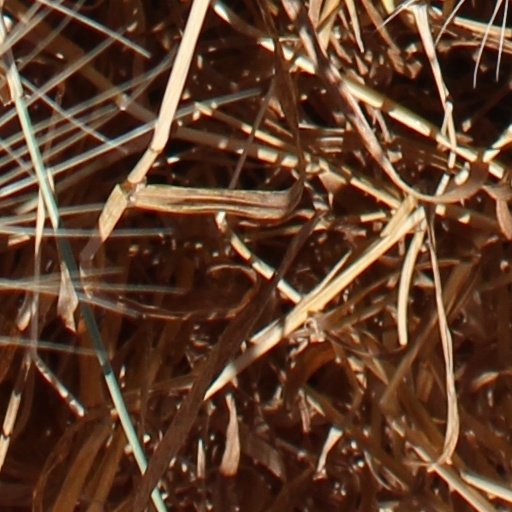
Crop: wheat